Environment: real
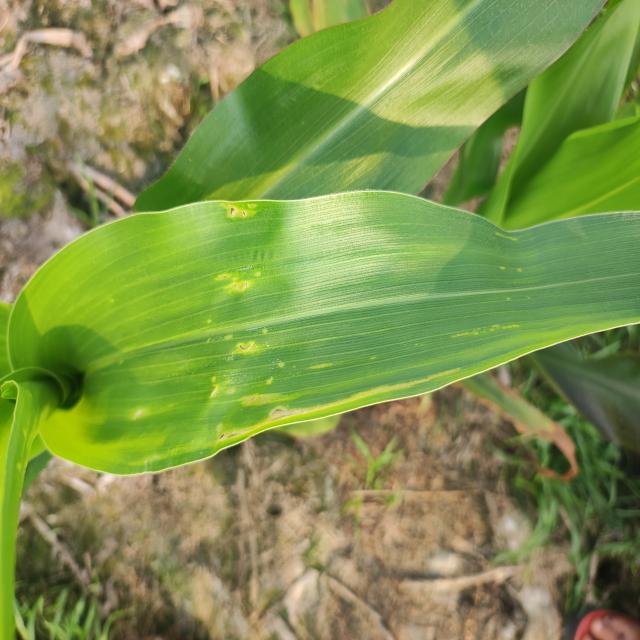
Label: fall_armyworm